Zelda II: The Adventure of Link

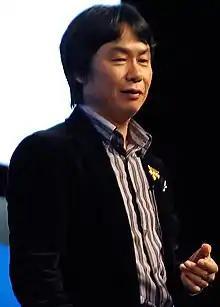
Shigeru Miyamoto is the creator of the first game and producer of the sequel.

Several years after the events of "The Legend of Zelda", the now-16-year-old Link notices a strange mark on the back of his left hand, exactly like the crest of Hyrule. He seeks out Impa, who takes him to the North Castle, where a door has been magically sealed for generations. Impa places the back of Link's left hand on the door, and it opens, revealing a sleeping maiden. Impa tells Link that the maiden is Zelda (not the Zelda from the first game), the princess of Hyrule from long ago, and the origin of the titular "Legend of Zelda". Zelda's brother tried to force her into telling their recently deceased father's secrets concerning the Triforce. Princess Zelda refused to reveal its location, and the prince's wizard friend, in anger, tried to strike her down with a spell. Zelda fell under a powerful sleeping spell, but the wizard was unable to control the wildly arcing magic and was killed by it. The prince, filled with remorse and unable to reverse the spell, had his sister placed in the castle tower, hoping she would one day be awakened. He decreed that princesses born to the royal family from that point on would be named Zelda, in remembrance of this tragedy.